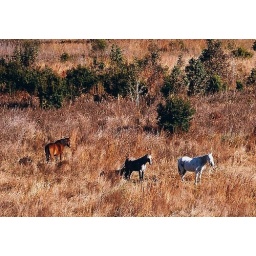
horses in the field in central Florida